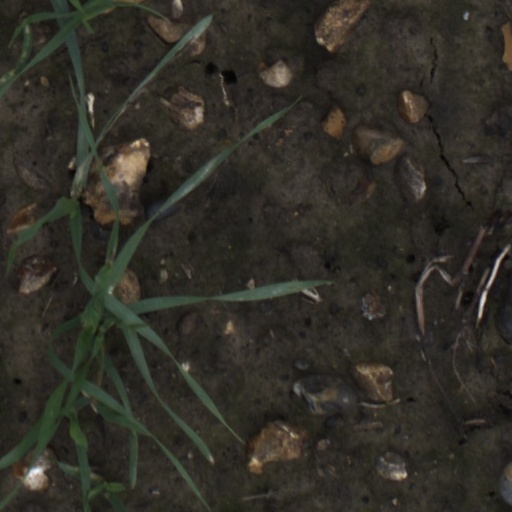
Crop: wheat